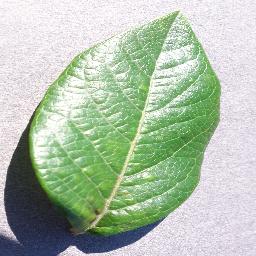
Label: Blueberry___healthy